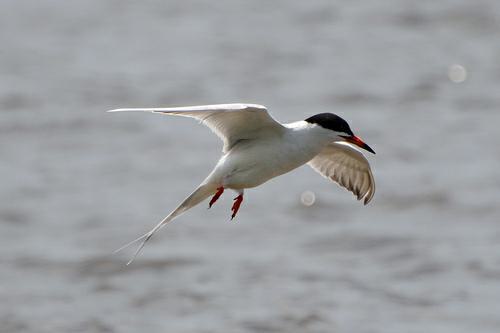
A photo of a common tern